Arthur Armitage

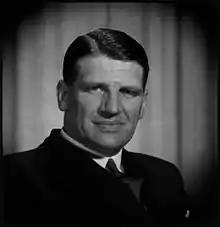
Armitage in June 1958.

Sir Arthur Llewellyn Armitage (1 August 1916 – 1 February 1984), was a British academic who was the President of Queens' College, Cambridge, from 1958 until 1970, Vice-Chancellor of Cambridge University between 1965–67 and Vice-Chancellor of Victoria University of Manchester between 1969 and 1980.